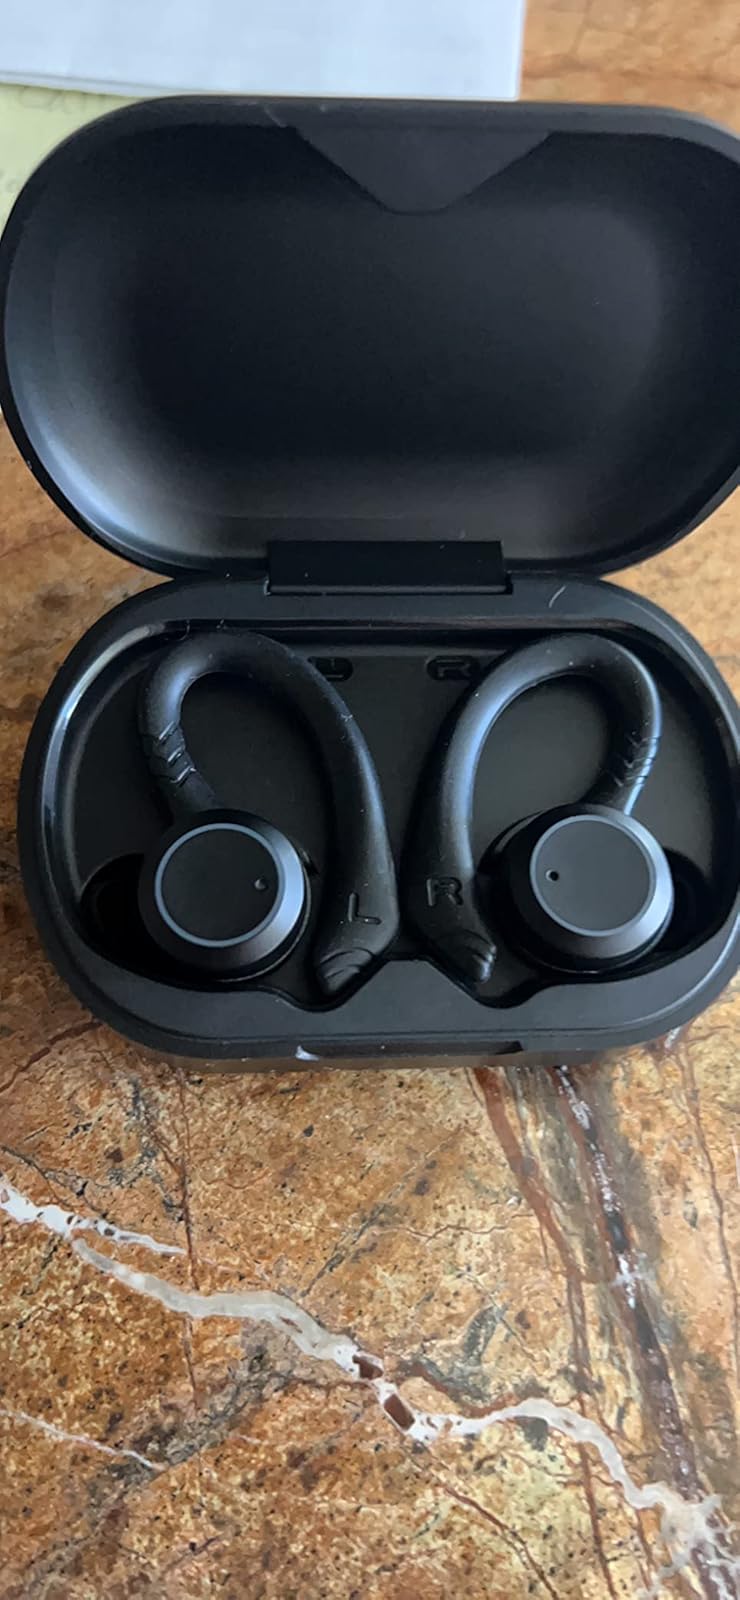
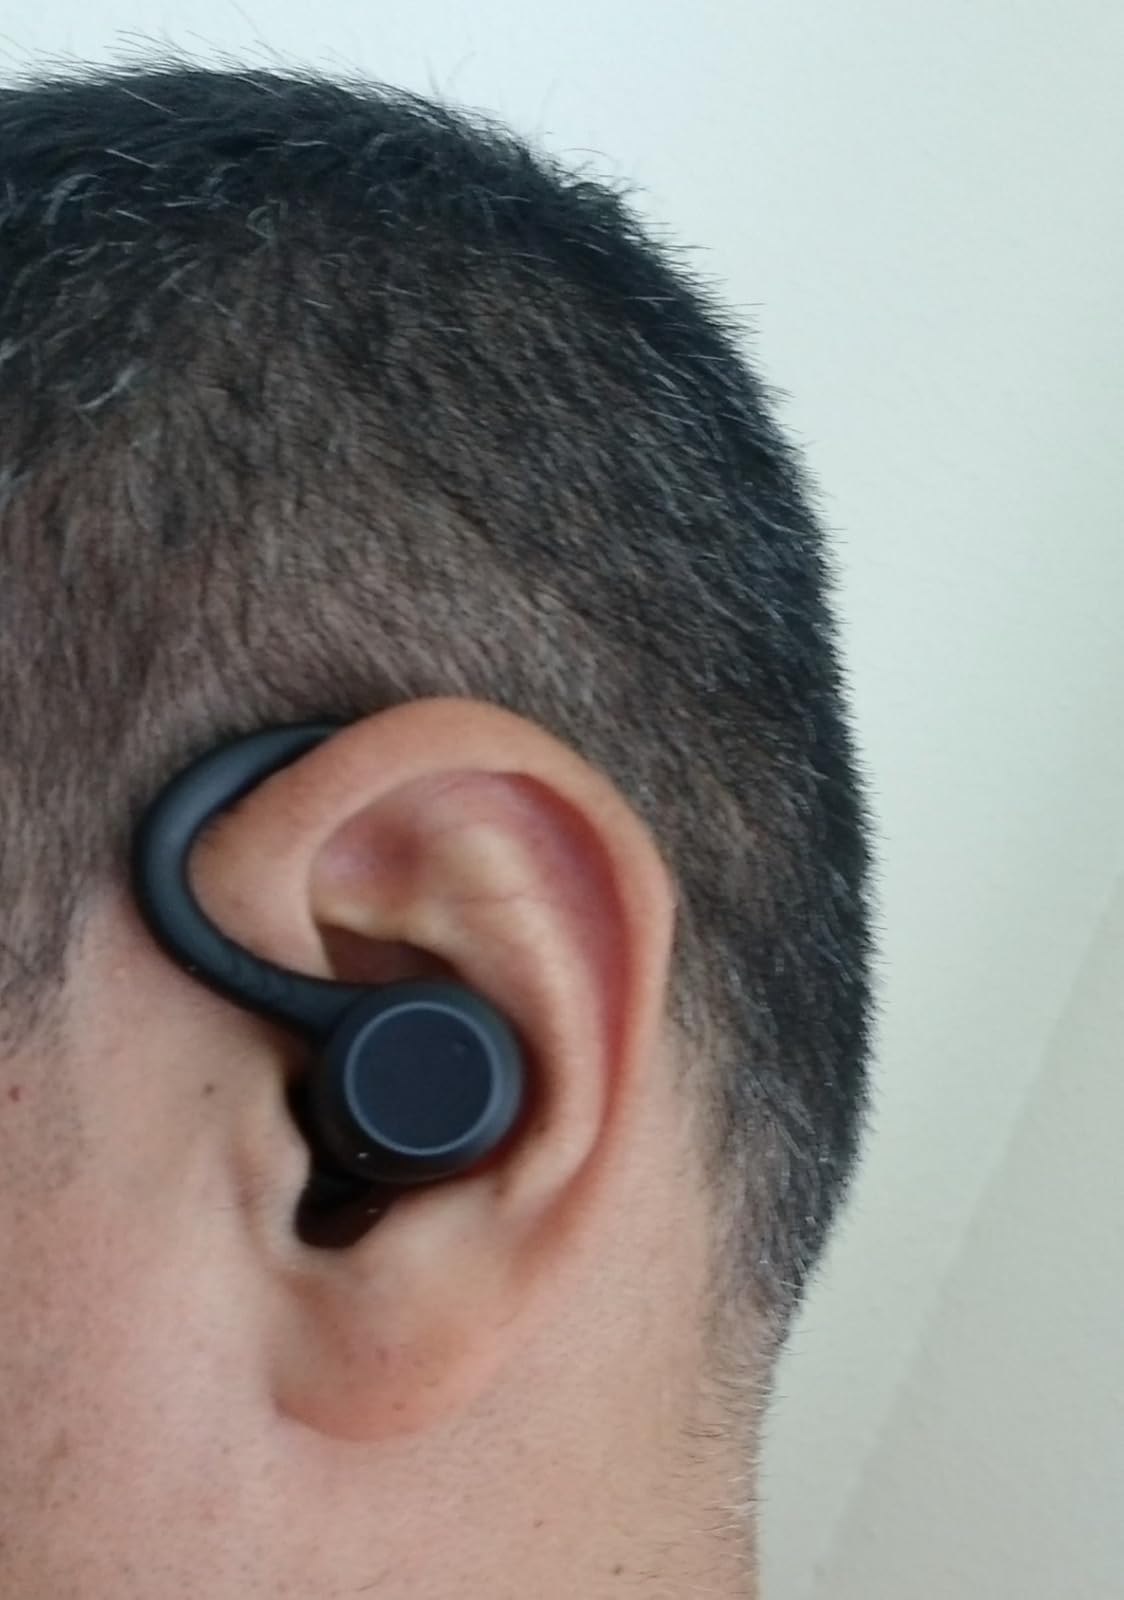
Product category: earbuds
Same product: yes